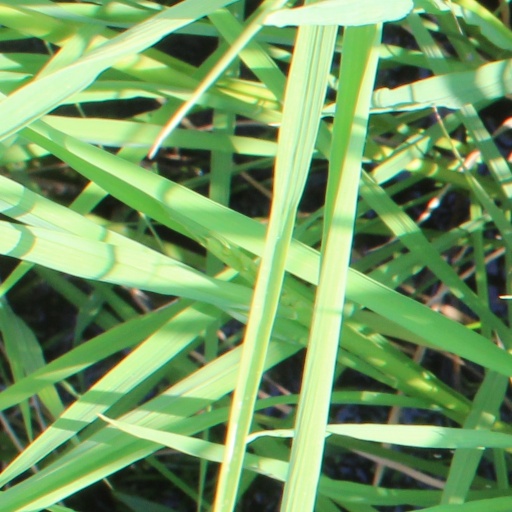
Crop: rice